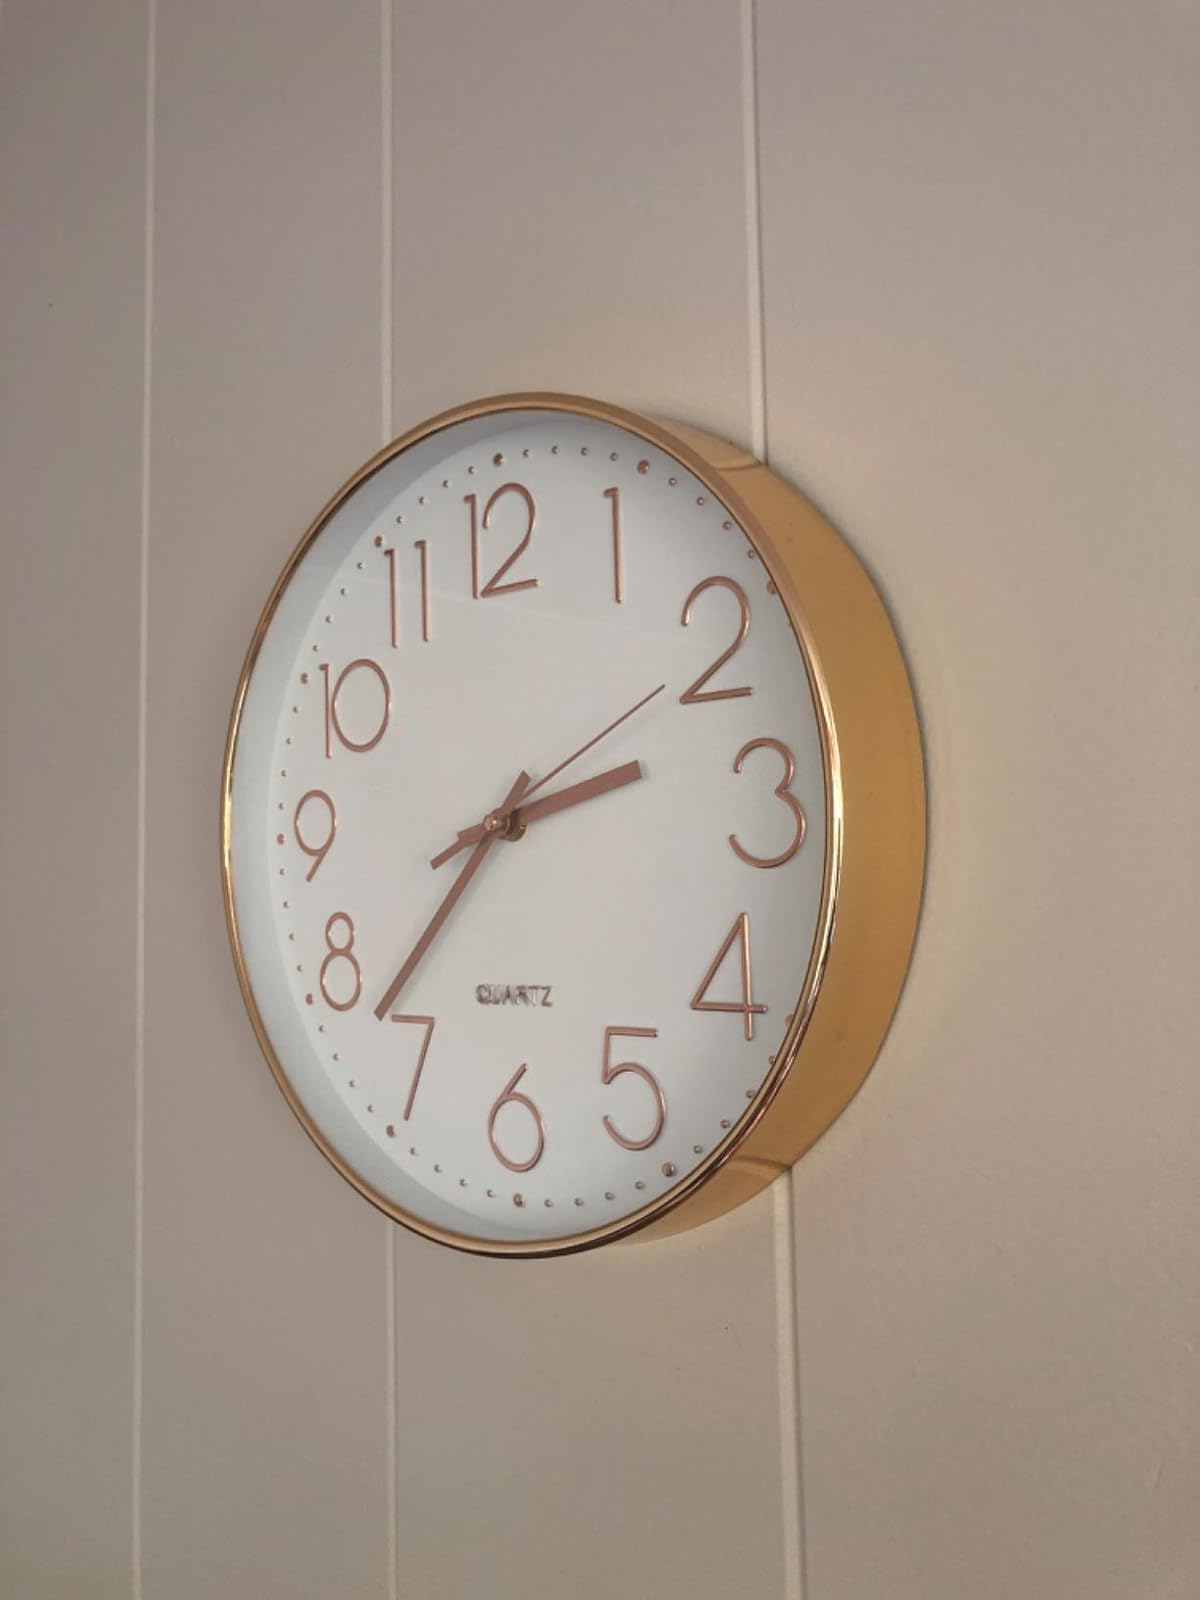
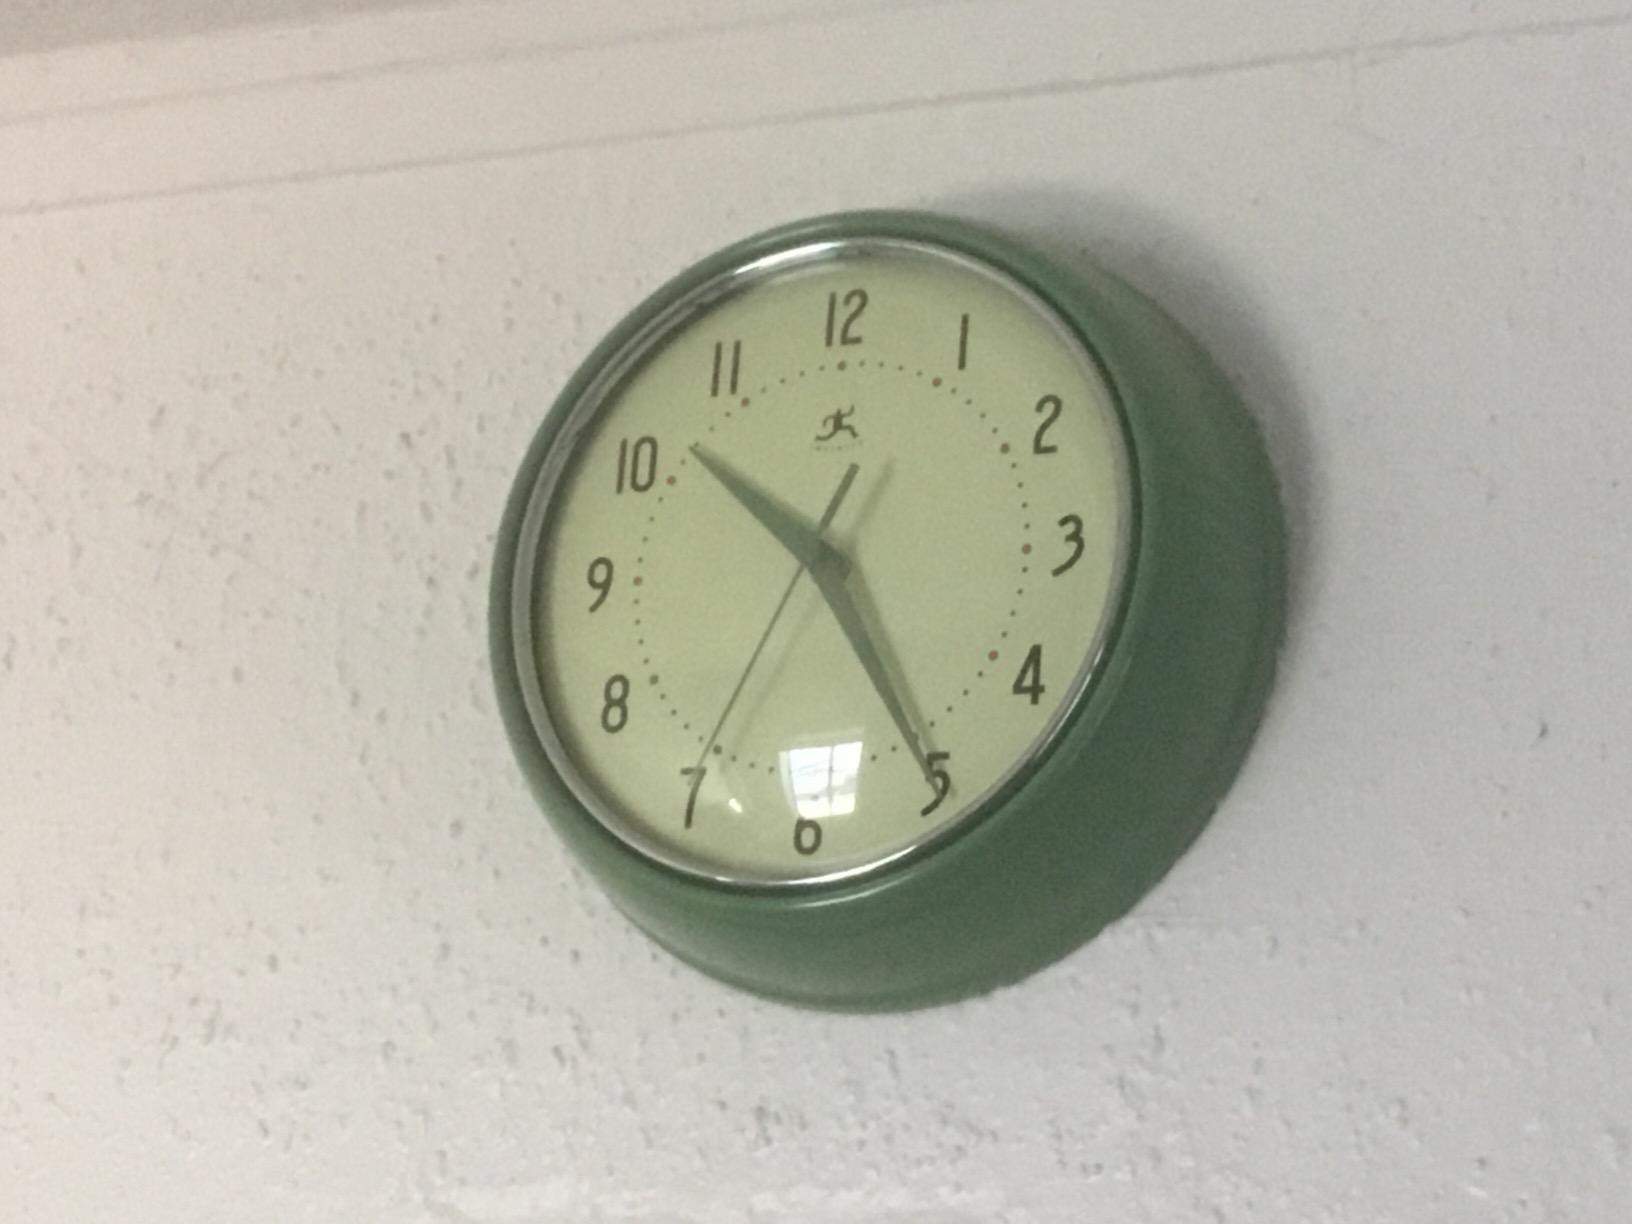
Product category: clock
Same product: no